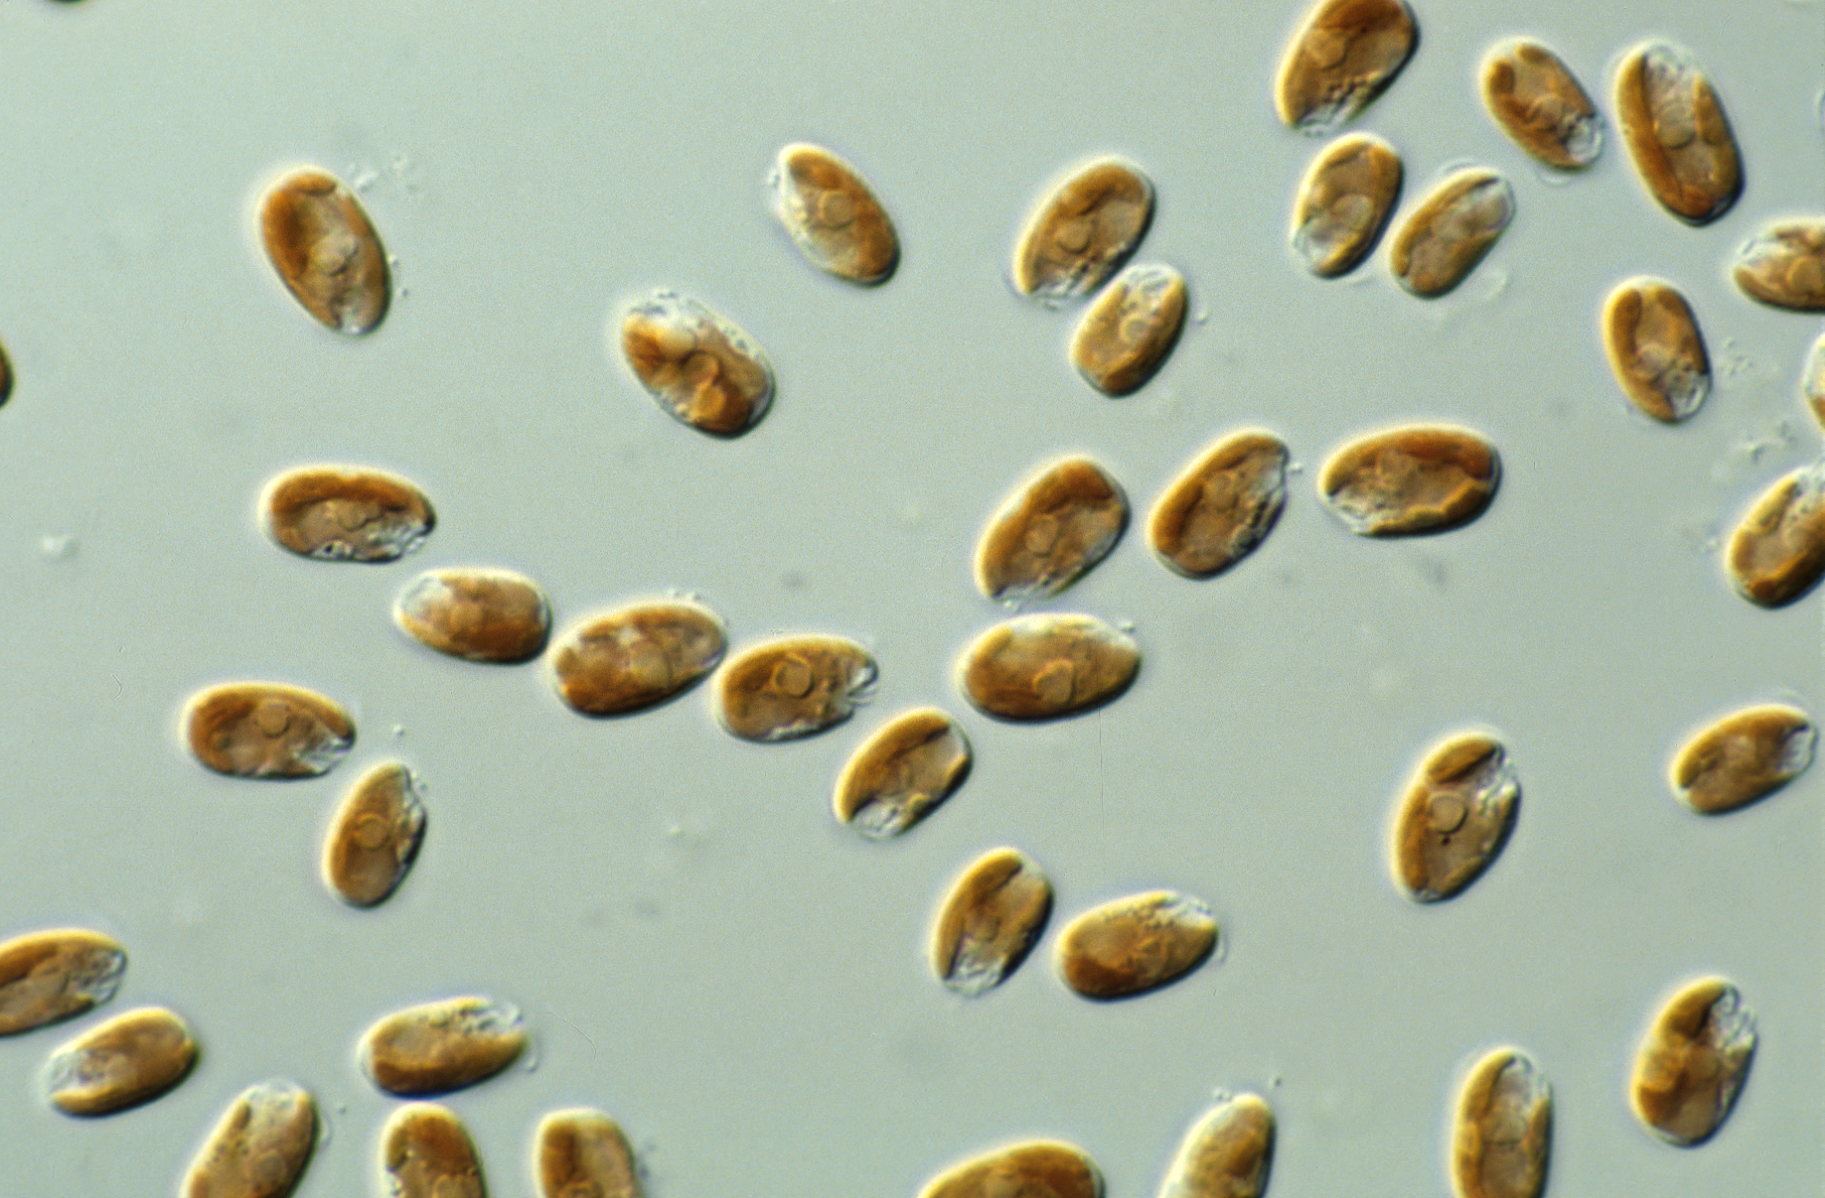
microalgal cultures
Specialty: pharma-process
Image credit: CSIRO, CSIRO